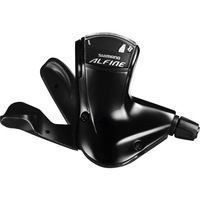
Shimano - shifter alfine s500 rechts 8sp rapidfire
Brand: Shimano
Category: Sporting Goods > Outdoor Recreation > Cycling > Bicycle Parts > Bicycle Drivetrain Parts > Bicycle Shifters